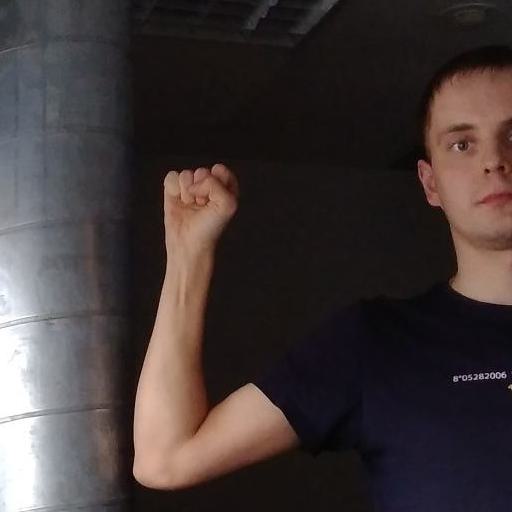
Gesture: fist